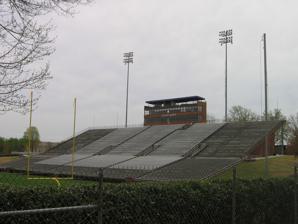
Building: Paladin Stadium
Country: United States of America
Year built: 1981
Football stadium in Greenville, South Carolina Paladin Stadium Location 1300 Duncan Chapel Road Greenville, South Carolina 29613 Coordinates 34°55′13″N 82°26′14″W / 34.920197°N 82.437115°W / 34.920197; -82.437115 Owner Furman University Operator Furman University Capacity 16,000 Surface shawturf Construction Broke ground 1980 Opened September 19, 1981 ( 1981-09-19 ) Expanded 1985 Construction cost $2 million ($6.7 million in 2023 dollars ) Architect Chapman, McMillan & Satterfield General contractor Farley Construction Tenants Furman Paladins Greenville Triumph ( USL1 ) (2023–present) Greenville Liberty ( USLW ) (2023–present) Paladin Stadium is a 16,000-seat stadium located near Greenville, South Carolina , US. It was built in 1981 at a cost of $2 million, and originally seated 13,200 fans. It was expanded to its current capacity in 1985, and is currently home to the Furman Paladins football team . The stadium was converted to field turf before the 2013 season. In addition to football, Paladin Stadium is also used for lacrosse, graduation ceremonies and concerts. On January 9, 2023, the Greenville Triumph and Greenville Liberty soccer teams announced Paladin Stadium as their homes for the 2023 USL League One and USL W League seasons. Gallery Media related to Paladin Stadium at Wikimedia Commons Main Gate Visitor Stands During a Greenville Triumph SC match in 2023 See also List of NCAA Division I FCS football stadiums References